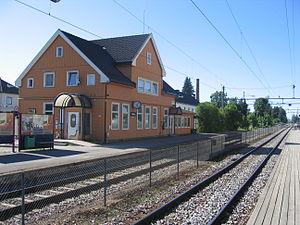
La gare de Stange est une gare ferroviaire norvégienne de la ligne de Dovre. Elle est située au centre-ville de la kommune de Stange, dans le comté de Hedmark en région Østlandet.